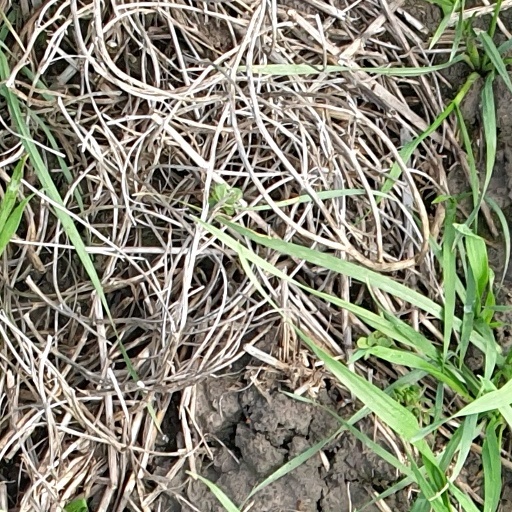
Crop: wheat